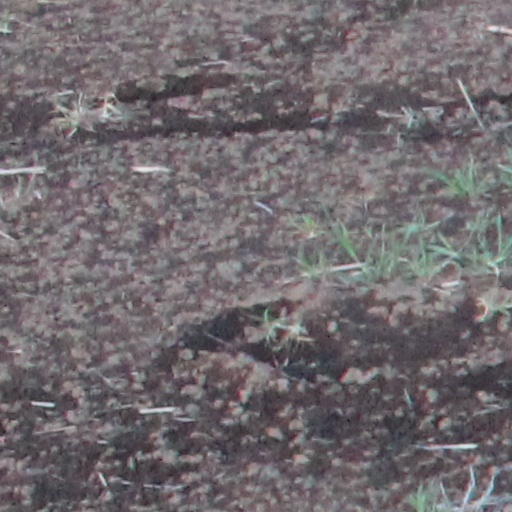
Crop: wheat